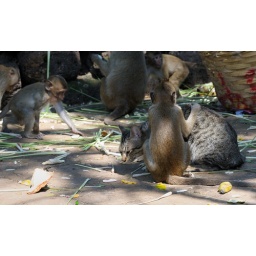
A monkey is cleaning a cat in Lop Buri (Thailand)